Sorsogon City

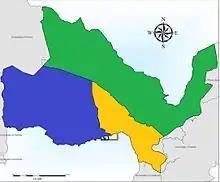
The 3 Districts of Sorsogon City shown in the picture: Marked in green is Bacon district, Yellow is the East District and in Blue, the West district.

Sorsogon City is the economic center of Sorsogon Province and a hub of trade and commerce. It is one of the major cities in the Bicol Region after Naga City, Camarines Sur and Legazpi City in Albay. The city is a vital financial center housing numerous banks, non-bank financial institutions, manufacturing corporation and offices of major government departments and agencies. Although Sorsogon City does not have significant manufacturing industries, its dynamic service and agricultural sectors drive the economy forward.